Gebelein

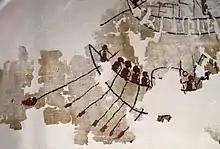
Painted linen (detail) from a grave in Gebelein, Naqada IIa-b (circa 3600 BC). Museo Egizio, Turin.

Gebelein (Egyptian Arabic: , Two Mountains; Egyptian: Inerty or Per-Hathor; Ancient Greek: or ; Latin: "Pathyris" or "Aphroditopolis") is an archaeological site and former town in Egypt. It is located on the Nile, about 40 km south of Thebes, in the New Valley Governorate.